Cappadocia

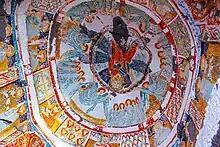
Ceiling fresco in Daniel Pantonassa Church, Ihlara Valley.

The city was in distress and there was no source of assistance [...] The hardest part of all such distress is the insensibility and insatiability of those who possess supplies [...] Such are the buyers and sellers of corn [...] by his word and advice [Basil's] open the stores of those who possessed them, and so, according to the Scripture, dealt food to the hungry and satisfied the poor with bread [...] He gathered together the victims of the famine [...] and obtaining contributions of all sorts of food which can relieve famine, set before them basins of soup and such meat as was found preserved among us, on which the poor live [...] Such was our young furnisher of corn, and second Joseph [...] [But unlike Joseph, Basil's] services were gratuitous and his succour of the famine gained no profit, having only one object, to win kindly feelings by kindly treatment, and to gain by his rations of corn the heavenly blessings.